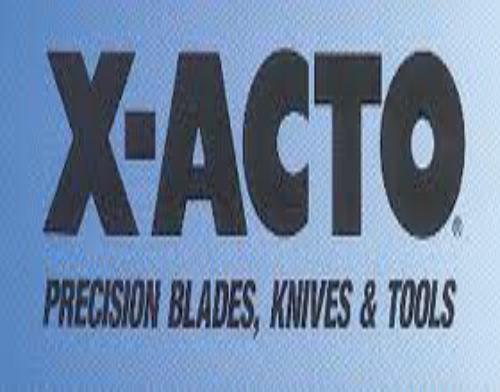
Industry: Necessities